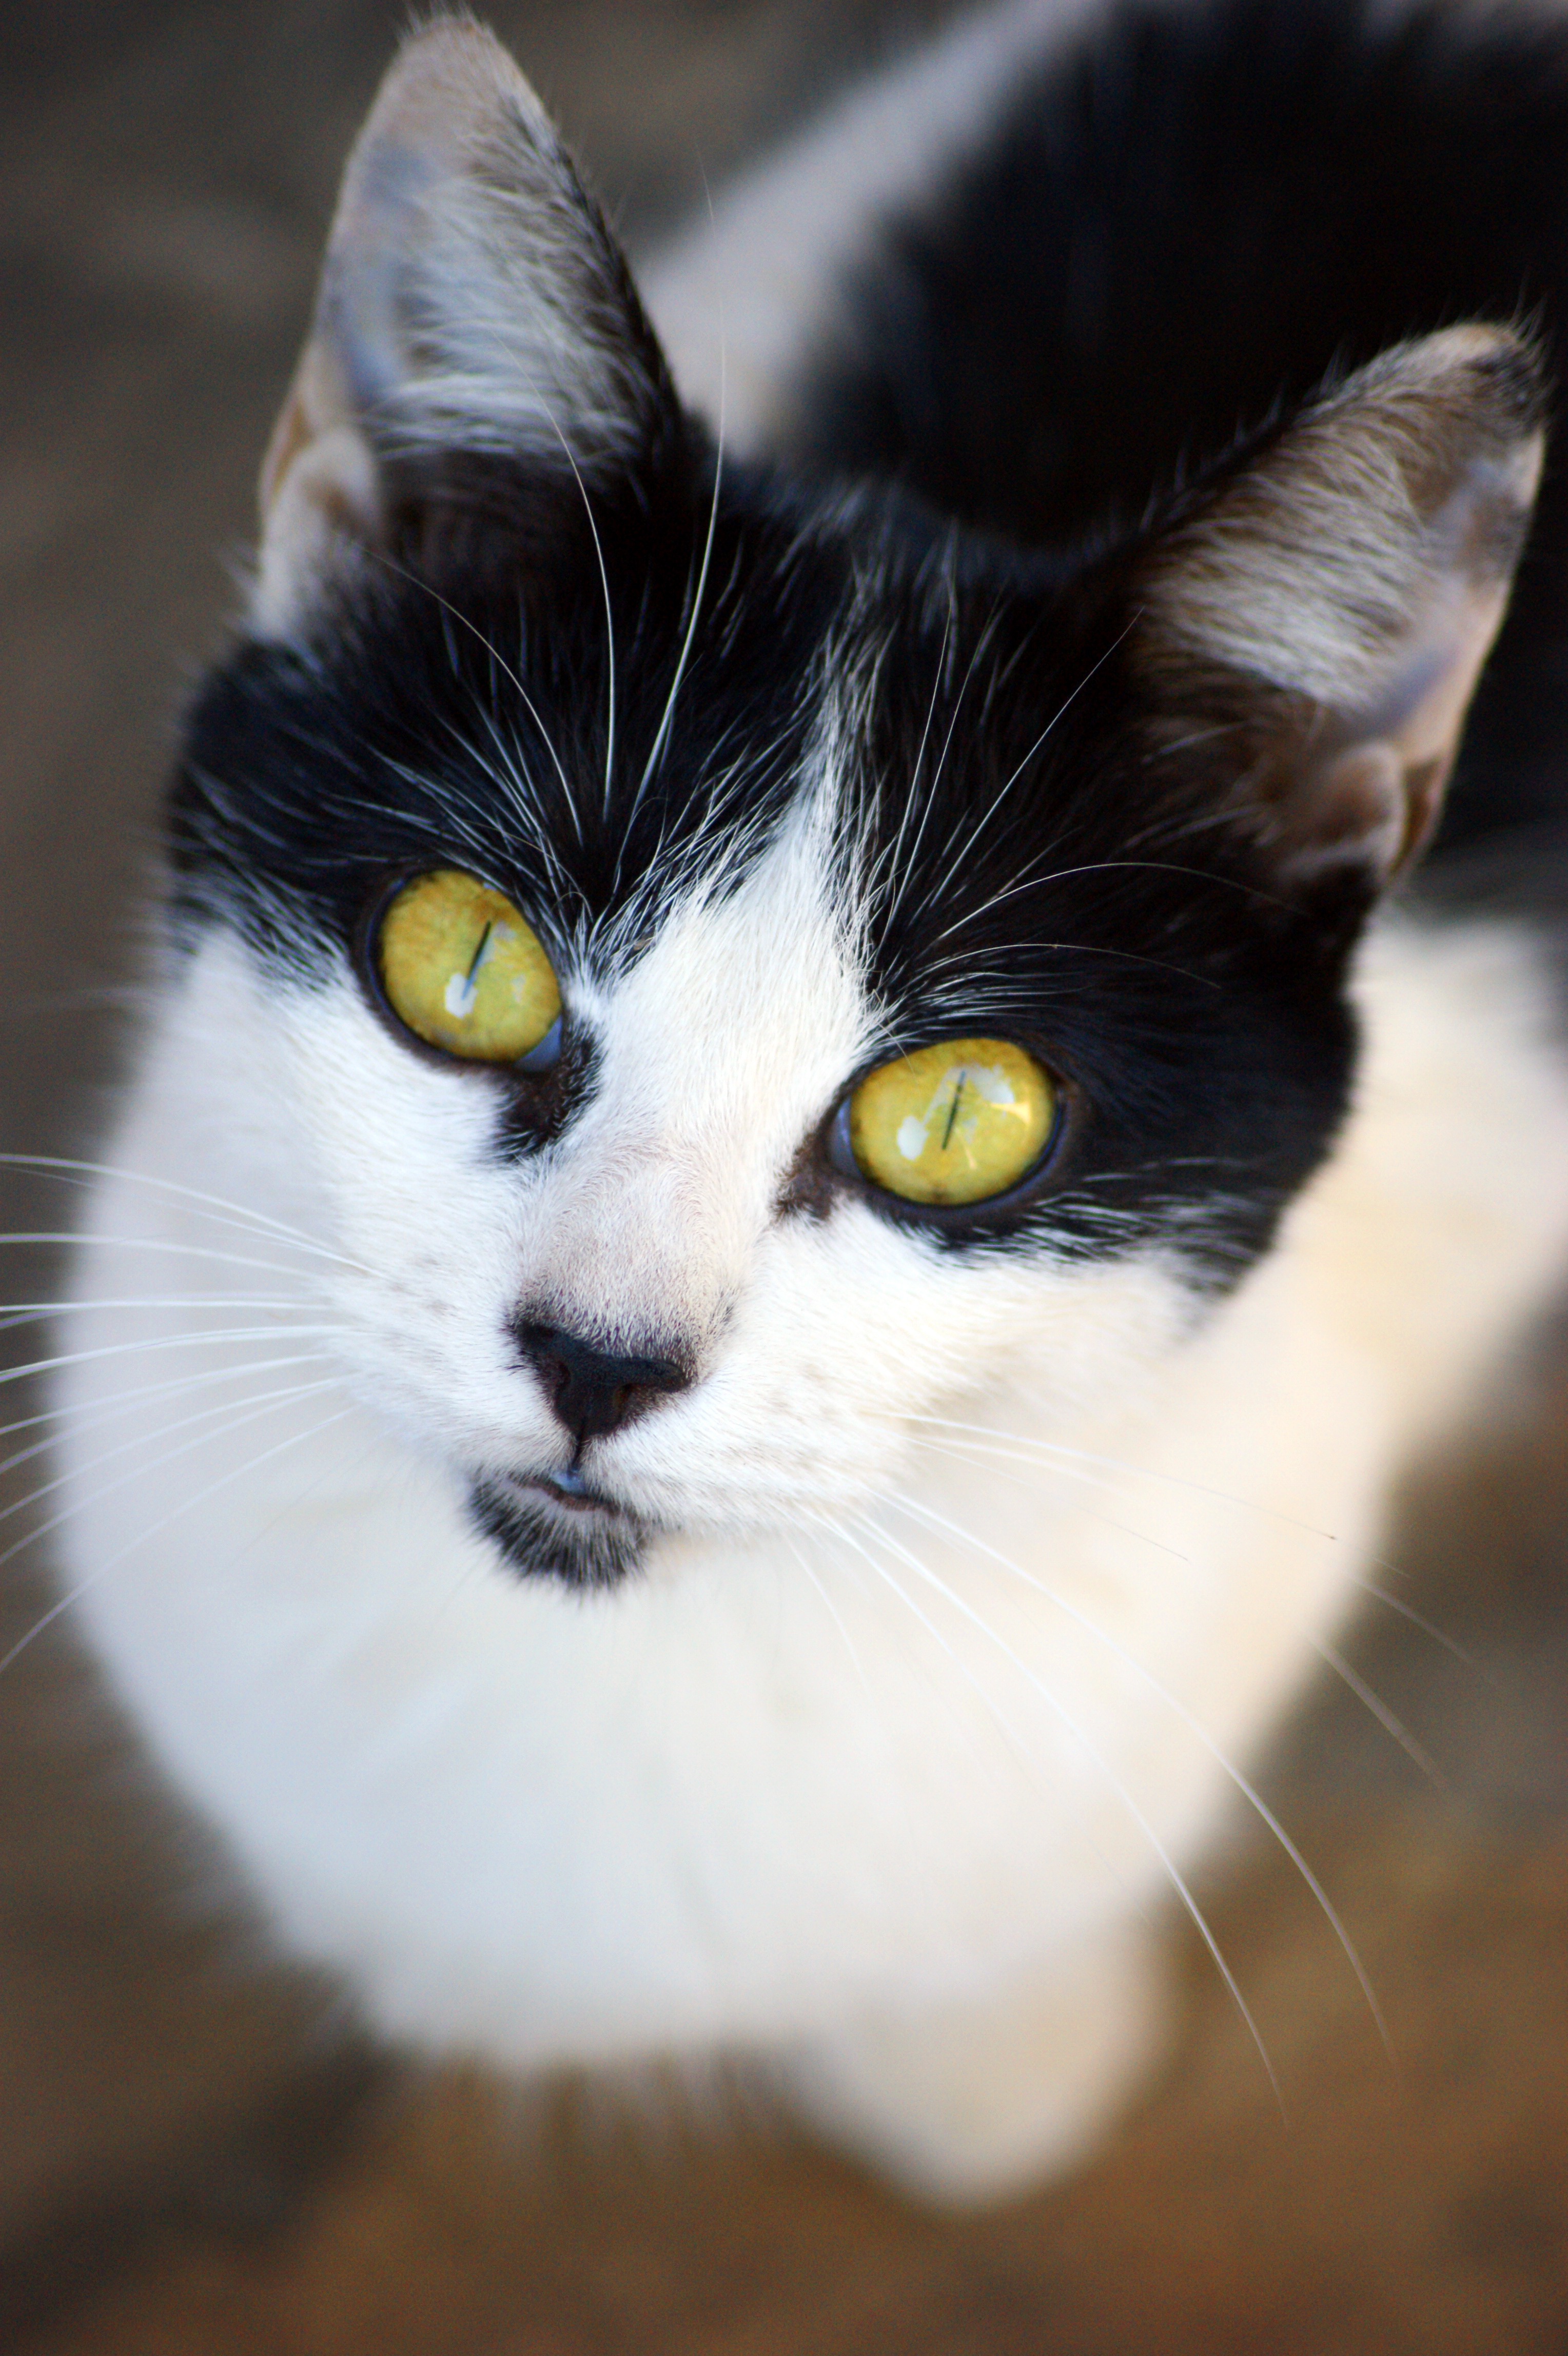
white, pet, kitten, cat, mammal, close up, nose, whiskers, eye, head, vertebrate, cat face, cat's eyes, small to medium sized cats, cat like mammal